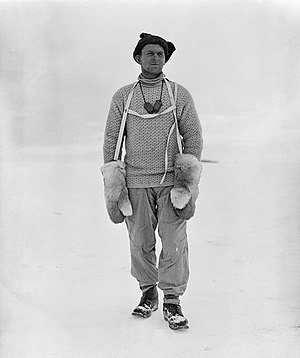
Tryggve Gran
Tryggve Gran i Antarktis 1911.